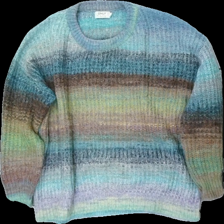
View: front
Type: Sweater
Category: Ladies
Brand: Only
Colors: Multicolor, Brown, Turquoise, White
Material: 100% acryl
Pattern: Striped
Cut: Regular
Size: L
Season: All
Price range: <50
Recommended usage: Reuse